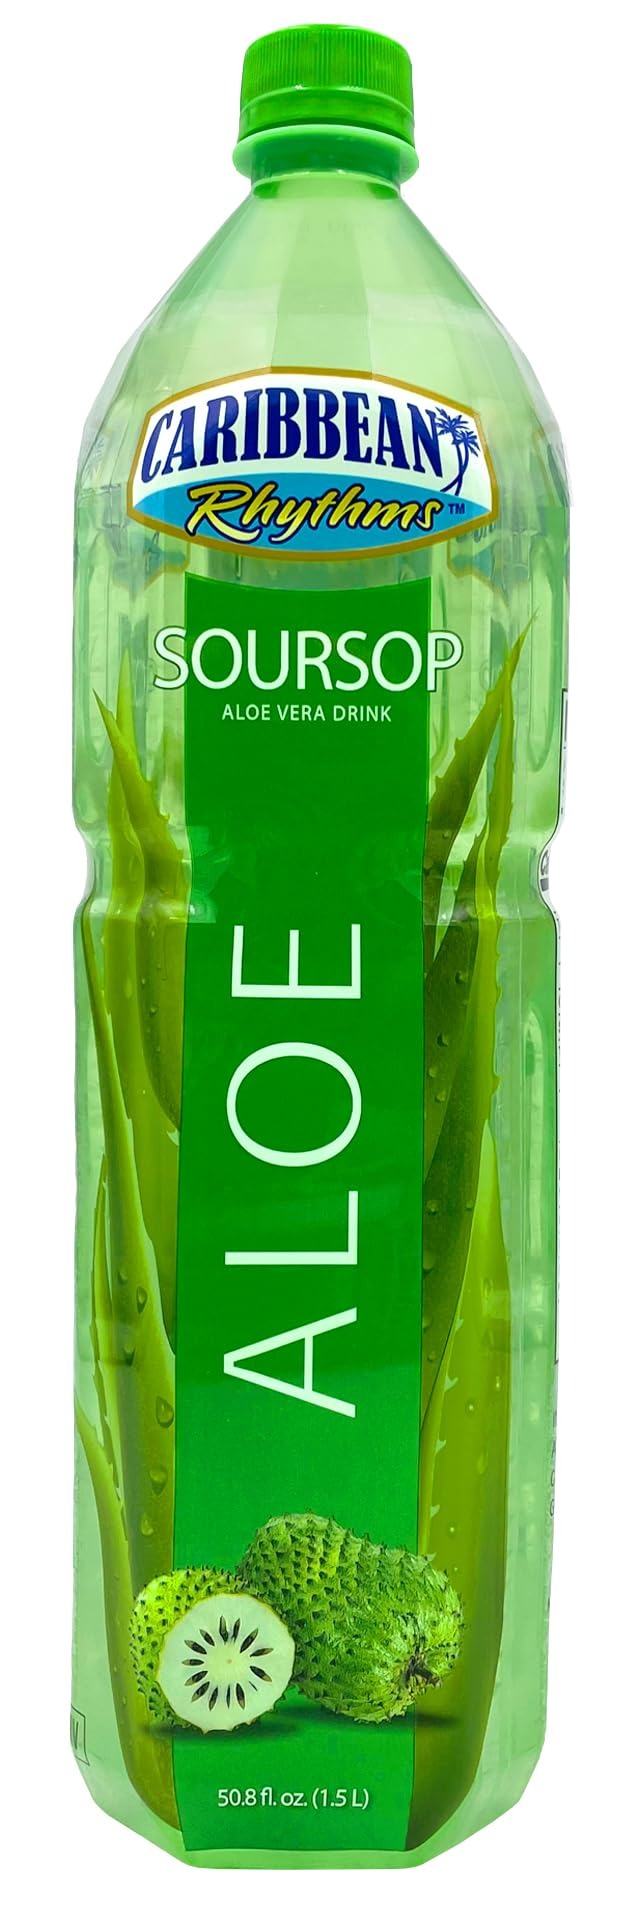
Item Name: Caribbean Rhythms Aloe Vera Drink with Aloe Pulp, Soursop, 1.5L
Bullet Point 1: REFRESHING ALOE VERA GOODNESS: Indulge in Caribbean Rhythms Aloe Vera Drinks for a rejuvenating hydration experience.
Bullet Point 2: NATURAL INGREDIENTS: Made with real aloe vera pulp and natural fruit flavors for an authentic taste.
Bullet Point 3: HEALTH BENEFITS: Aloe vera's potential health benefits make these drinks a smart choice for wellness.
Bullet Point 4: TROPICAL REFRESHMENT: Caribbean Rhythms Aloe Vera Drinks offer a taste of the tropics in every sip, perfect for cooling down on hot days or as a refreshing treat anytime.
Bullet Point 5: EXOTIC FLAVOR EXPLOSION: Caribbean Rhythms Aloe Vera Drinks deliver an explosion of exotic flavors, transporting your taste buds to paradise with every sip.
Value: 52.0
Unit: Fl Oz

Price: 5.43